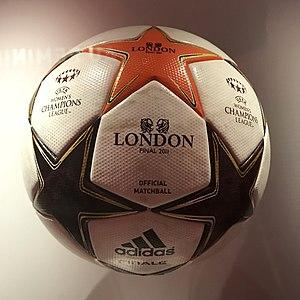
OL Le Musée au Parc OL.
La saison 2010-2011 de la section féminine de l'Olympique lyonnais est la trente-troisième saison consécutive du club rhônalpins en première division du championnat de France depuis 1978.